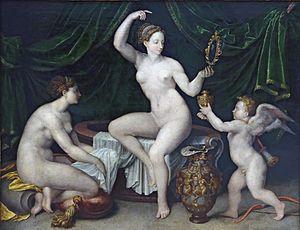
Vénus à sa toilette.
L'École de Fontainebleau est le nom donné à deux périodes de l'histoire de l'art français, qui dominèrent la création artistique française au XVIᵉ et au XVIIᵉ siècle, et qui figurent parmi les exemples les plus aboutis de l'art renaissant en France.
La Renaissance française est un mouvement artistique et culturel situé en France entre le milieu du XVᵉ siècle et le début du XVIIᵉ siècle. Étape de l'époque moderne, la Renaissance apparaît en France après le début du mouvement en Italie et sa propagation dans d'autres pays européens.